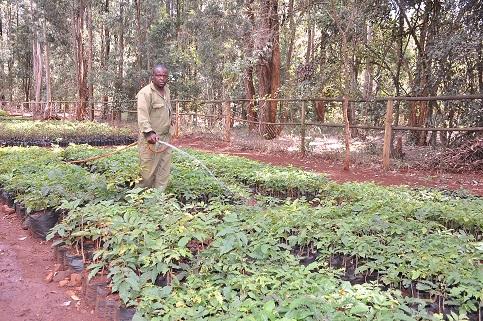
Mkulima anayejihusisha na kilimo cha umwagiliaji, akiendelea na zoezi la kumwagilia mimea hiyo, iliyostawi vizuri na kunawiri yenye rangi ya kijani kibichi ili aweze kupata mazao yaliyokuwa bora na imara bila kutegemea mvua.